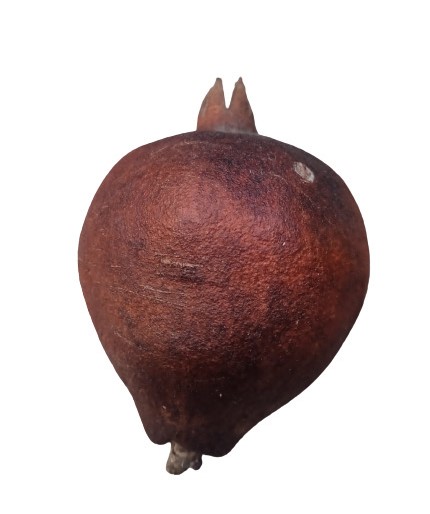
Fruit: pomegranate
Condition: rotten